Scoby Power Plant and Dam

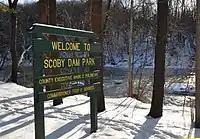
Sign at the entrance of Scoby Dam Park.

The Erie County Department of Parks, Recreation and Forestry acquired the dam and surrounding property shortly after the Village of Springville ceased using the dam for power generation in 1998. The park is managed as a "conservation park" with minimal improvements and facilities.